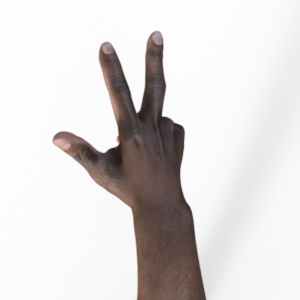
Label: scissors